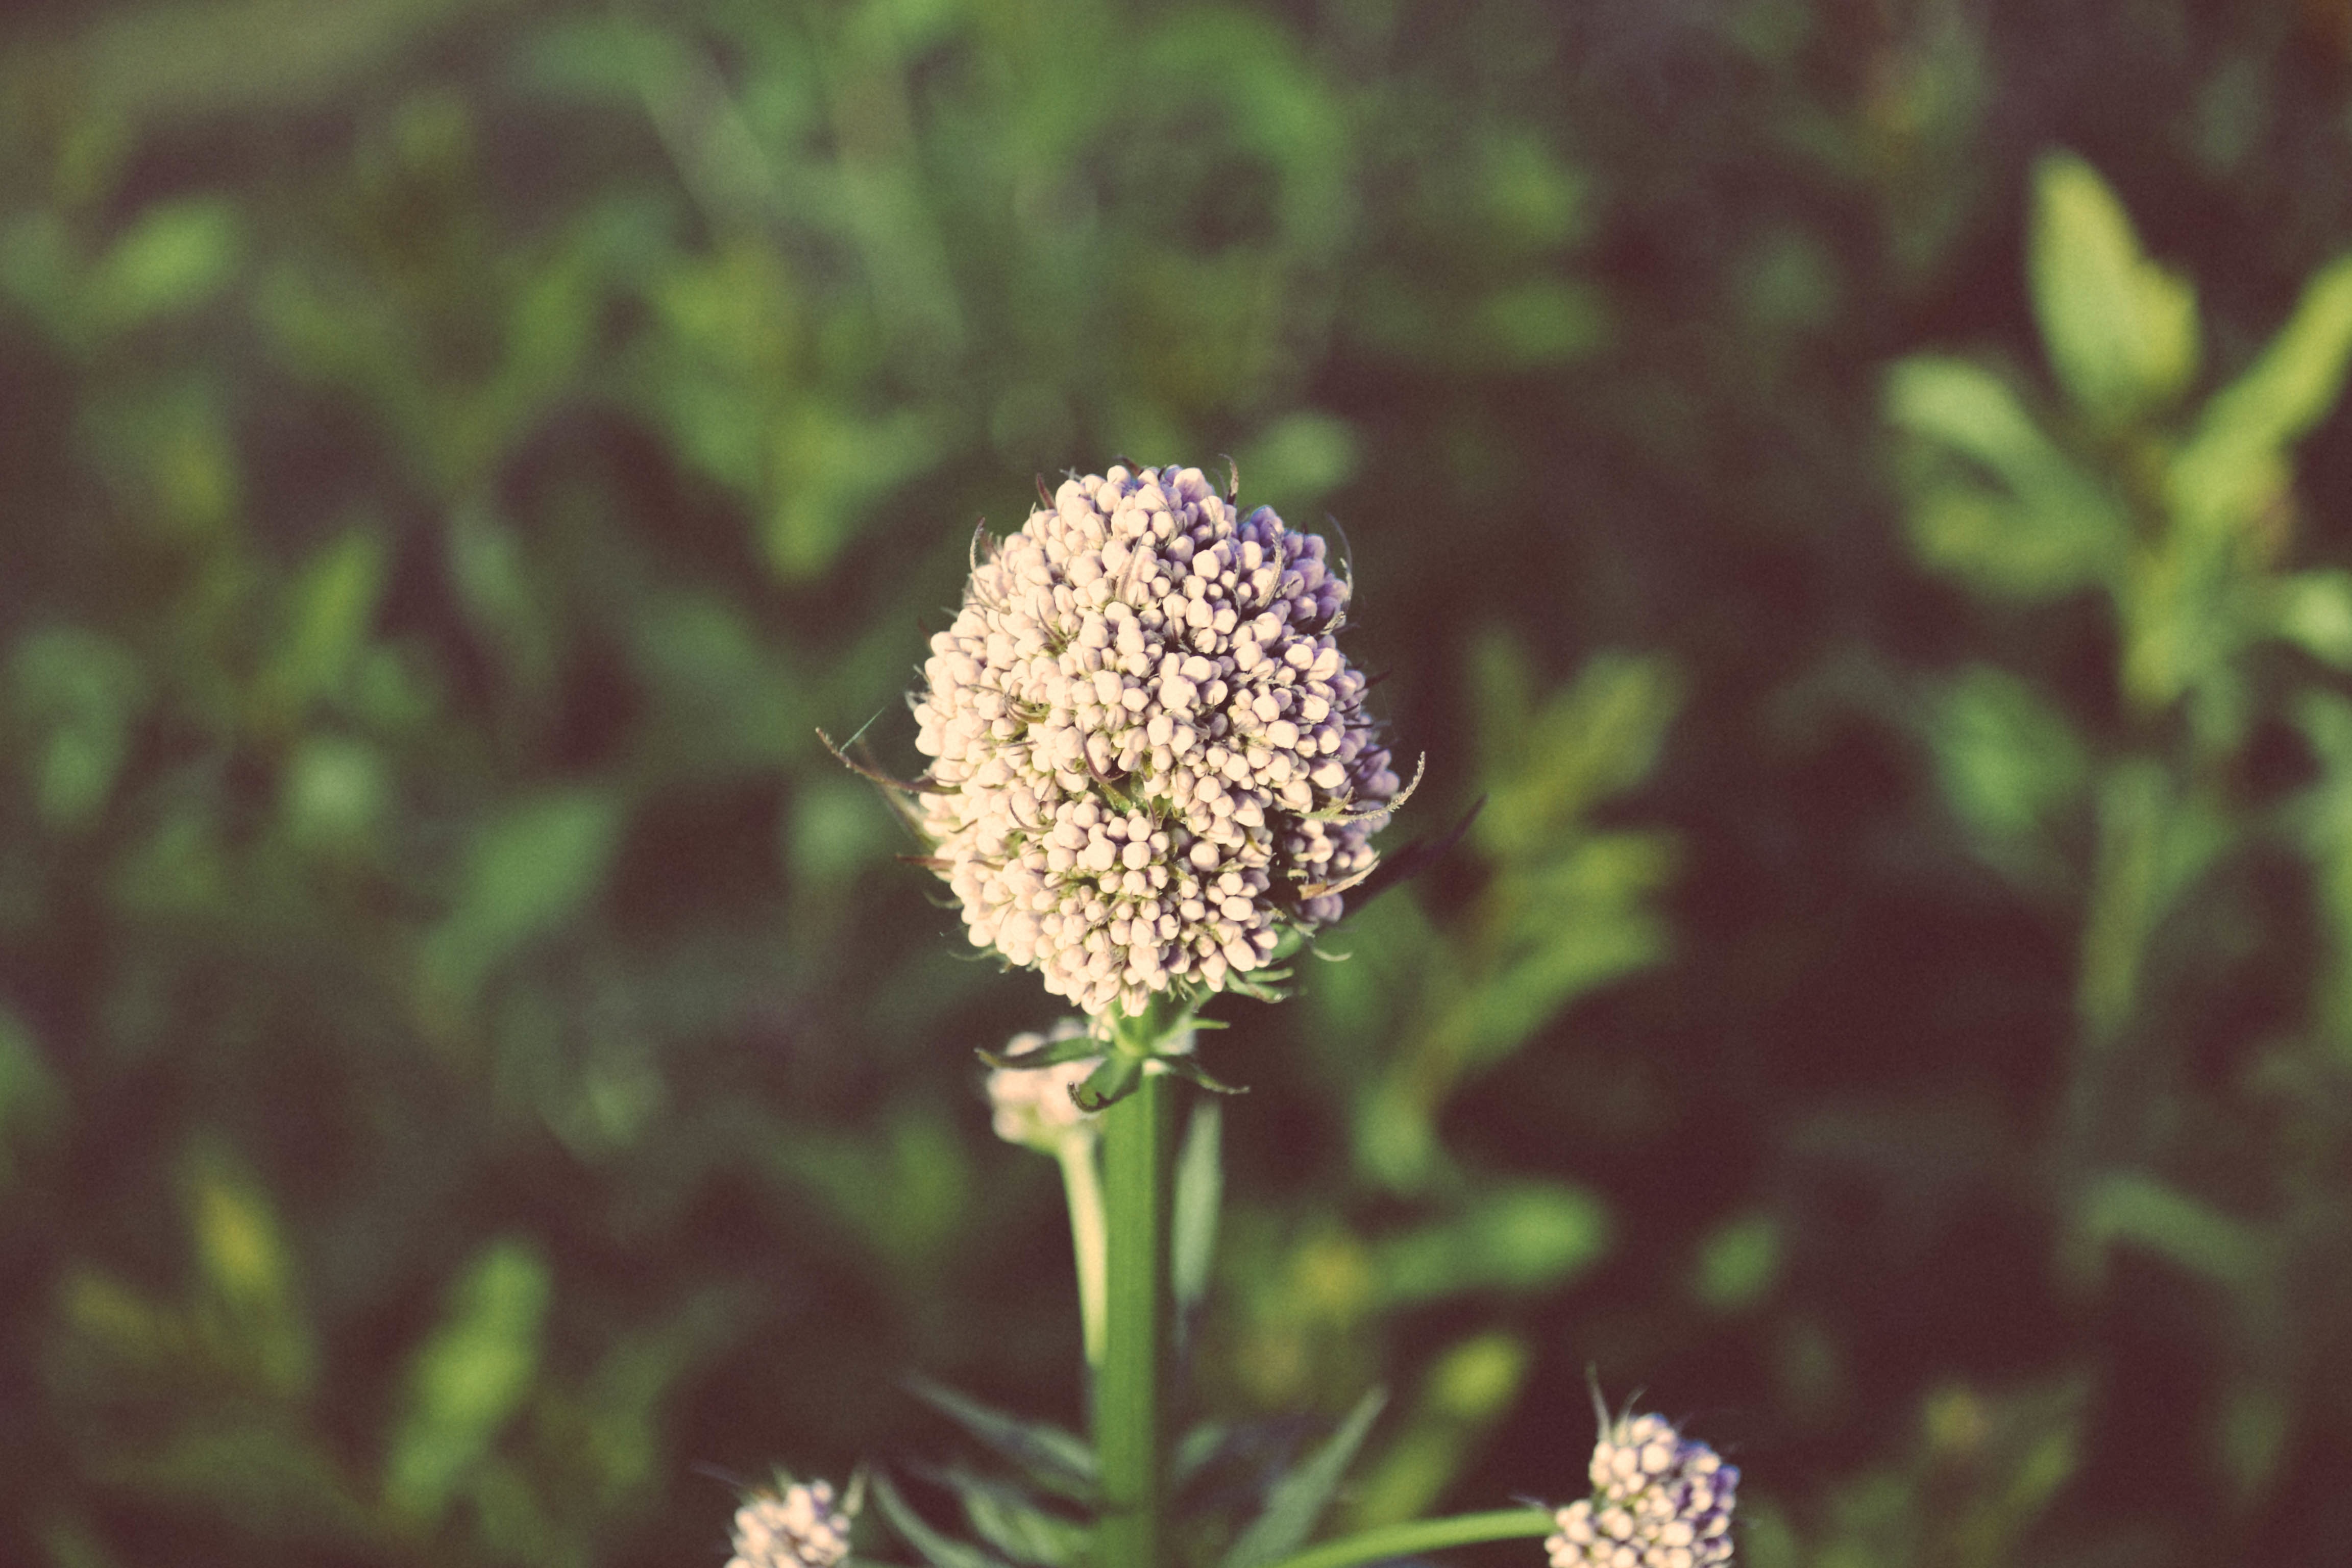
nature, plant, leaf, flower, botany, flora, fauna, wildflower, close up, macro photography, flowering plant, daisy family, plant stem, land plant